Jagga Jasoos

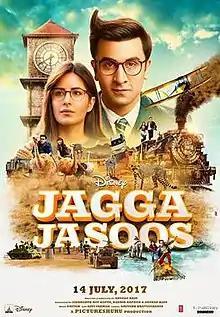
Theatrical release poster

Jagga Jasoos is a 2017 Indian Hindi-language musical adventure comedy film written and directed by Anurag Basu, and produced by Siddharth Roy Kapur, Basu and Ranbir Kapoor. It stars Kapoor and Katrina Kaif, and tells the story of a teenage detective in search of his missing father. It was released on 14 July 2017 to mixed reviews from critics and was a box-office bomb, but bagged ten nominations at the 63rd Filmfare Awards, winning four of them for the film's music.